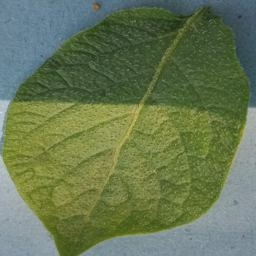
Etiqueta: Sana